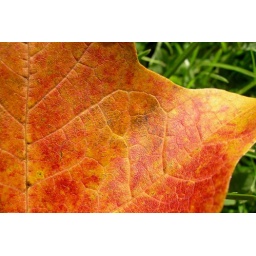
a sugar maple leaf on green grass in northampton, massachusetts